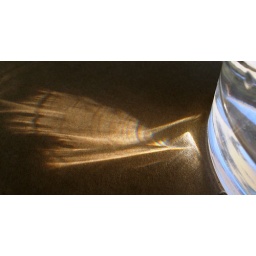
last glimpses of sunlight at end of day, filtered in a glass of water show many rainbows ....(best view original size)